Walter fitz Alan

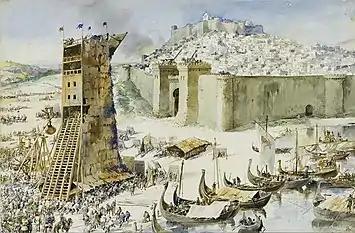
An early-twentieth-century depiction of the Siege of Lisbon in 1147. There is reason to suspect that Walter was amongst the Scots who took part in the campaign to liberate Lisbon from the Moors.

In 1161×1162, Malcolm confirmed Walter's stewardship, and confirmed David's grants of Renfrew, Paisley, Pollock, "Talahret", Cathcart, Dripps, Mearns, Eaglesham, Lochwinnoch and Innerwick. He also granted Walter West Partick, Inchinnan, Stenton, Hassenden, Legerwood and Birkenside, as well as a toft with twenty acres in every burgh and demesne in the realm. For this grant, Walter owed his sovereign the service of five knights. The grant of lodgings in every important royal settlement would have only been entrusted to people particularly close to the king, and to those who were expected to travel with him. The impressive list of twenty-nine eminent men who attested this transaction appears to be evidence that the proceedings took place in a public setting before the royal court.